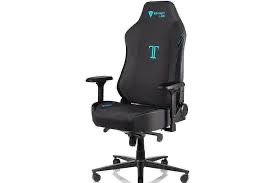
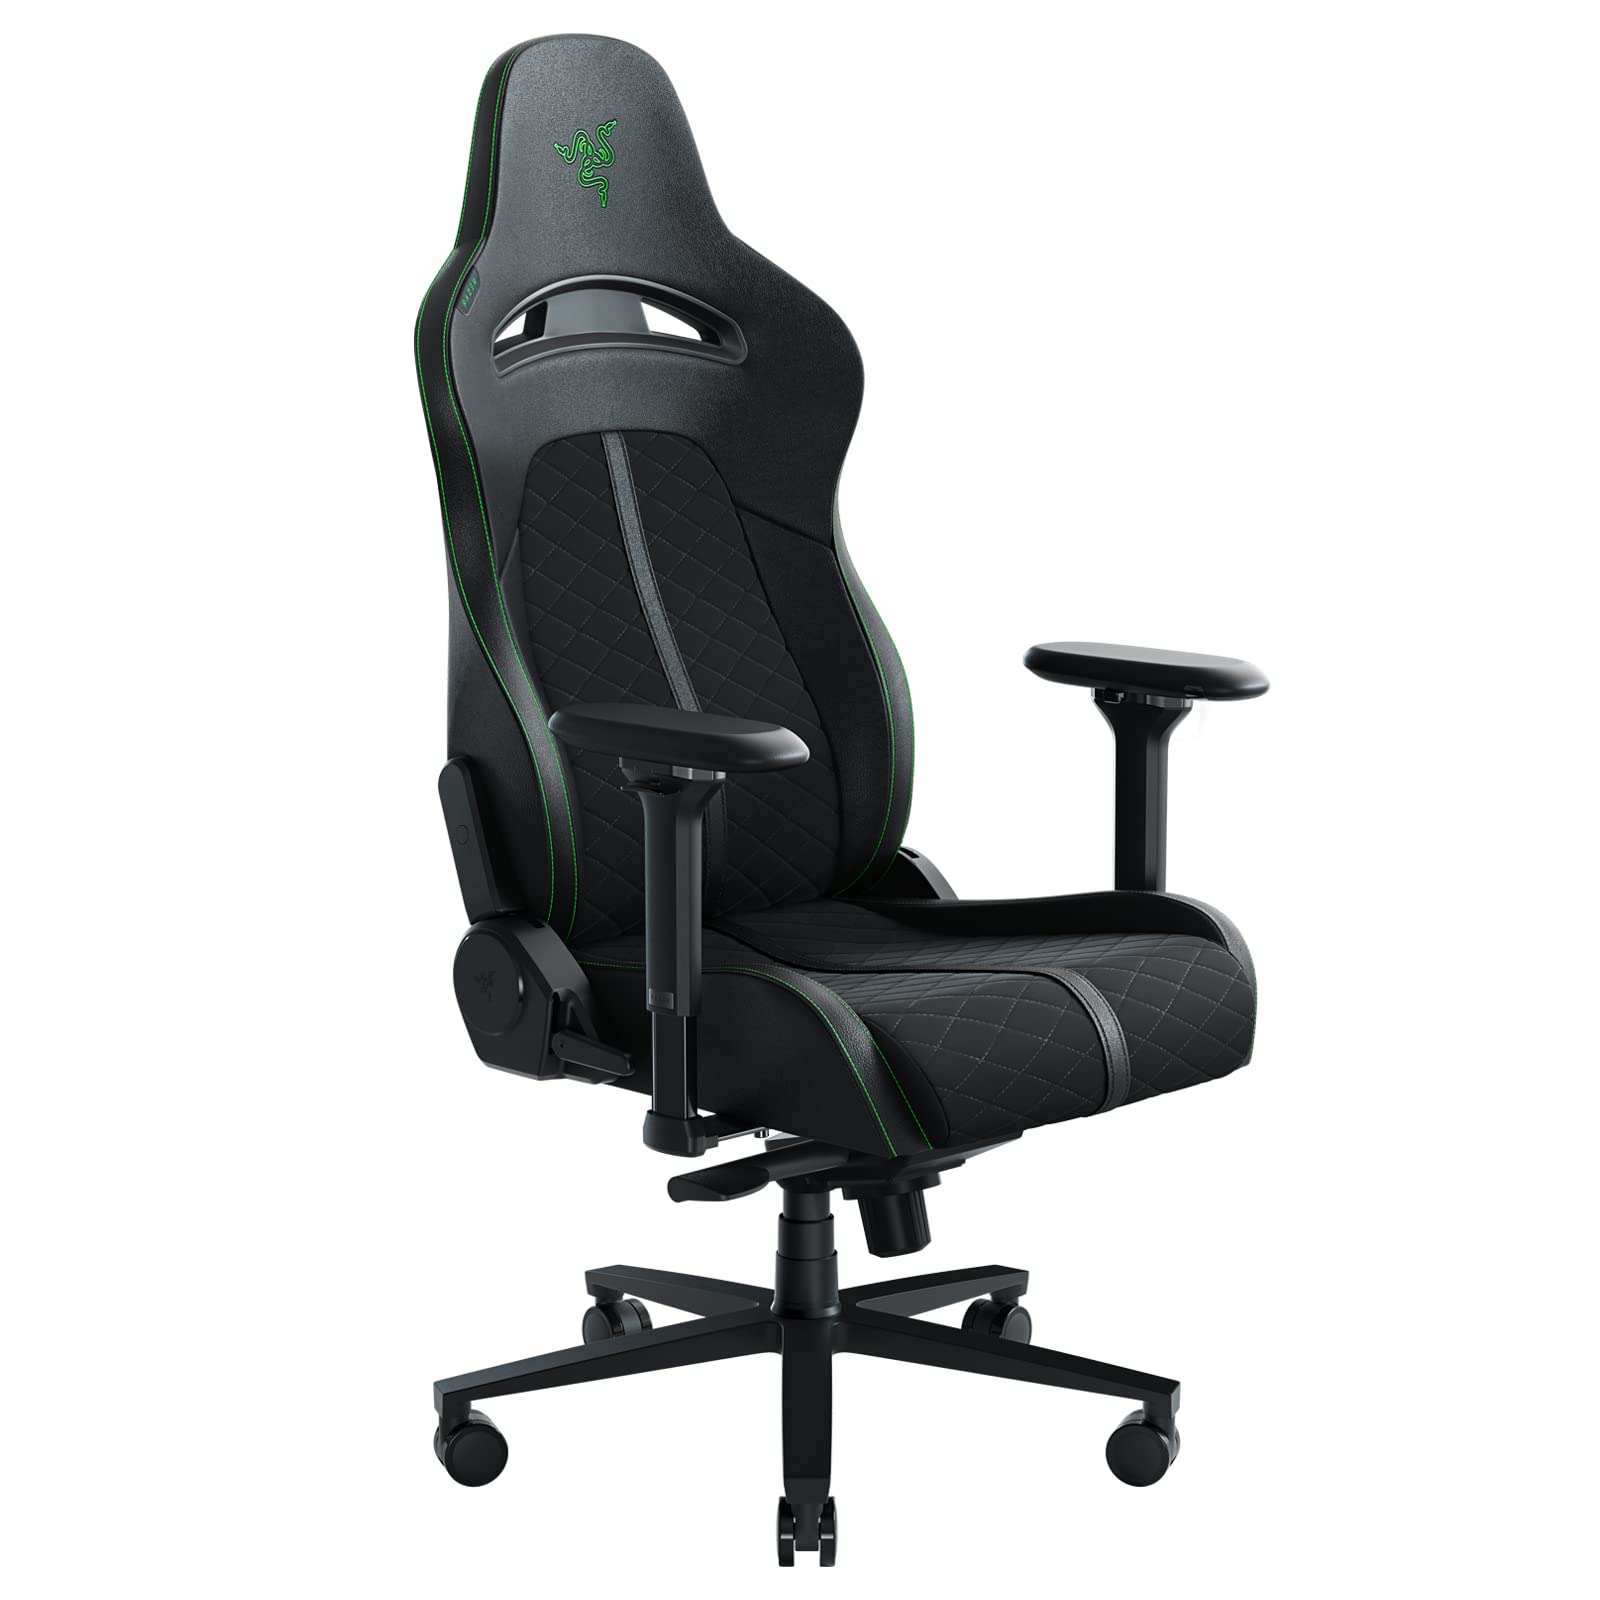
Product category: items_chair
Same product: no